Alison Dagnes

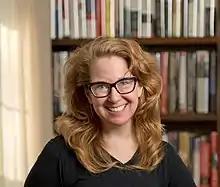

Alison Dawn Dagnes (born July 6, 1969) is an American professor, author, and commentator on American politics. Her work focuses on politics and the media, politics and humor, and political scandal. She is a Professor and Chair of Political Science at Shippensburg University of Pennsylvania.